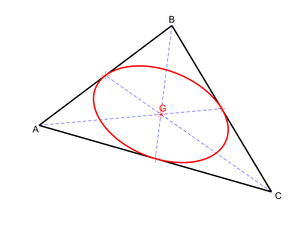
Un triangle et son ellipse de Steiner.
Dans la géométrie du triangle, une conique circonscrite est une conique qui passe par les trois sommets du triangle et une conique inscrite est une conique tangente aux côtés, éventuellement étendus.